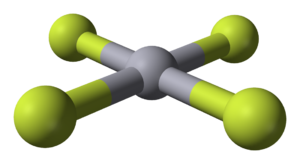
Le fluorure de mercure(IV) est un composé chimique de formule HgF₄. Il a été observé en 2007 dans une matrice cryogénique de néon et d'argon à 4 K, mais son existence est discutée car il n'a pas été observé l'année suivante lors d'une expérience semblable.